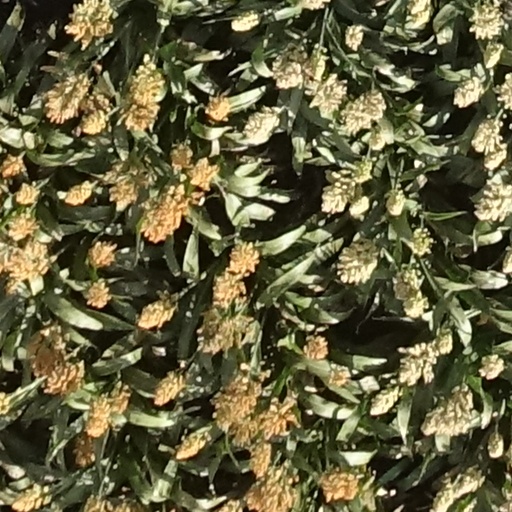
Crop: sorghum